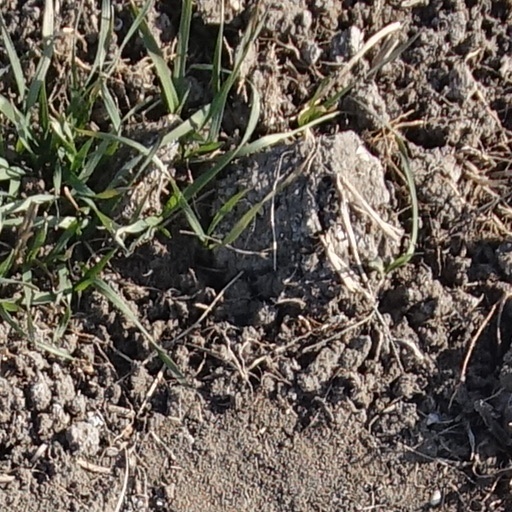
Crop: wheat